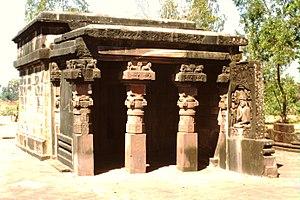
L'art Gupta est l'art de l'Empire Gupta, qui régnait sur la majeure partie du Nord de l'Inde, avec son apogée entre environ 300 et 480, survivant sous une forme très réduite jusqu'à 550. La période Gupta est généralement considérée comme la période classique et un âge d'or de l'art en Inde du Nord pour tous les principaux groupes religieux. Bien que la peinture soit évidemment répandue, les œuvres qui subsistent sont principalement des sculptures religieuses. La période a vu l'émergence des icônes divines de pierre sculptée dans l'art hindou, tandis que la production des figures de Bouddha et de Jain tirthankara a continué de croître, ces dernières souvent à très grande échelle. Le centre principal traditionnel de la sculpture était Mathura, qui a continué à prospérer, tandisque l'art du Gandhara, le centre de l'art gréco-bouddhiste juste au-delà de la frontière nord du territoire de Gupta, continuait d'exercer une influence. D'autres centres ont vu le jour au cours de la période, notamment à Sarnath. Mathura et Sarnath ont exporté la sculpture vers d'autres parties du nord de l'Inde.